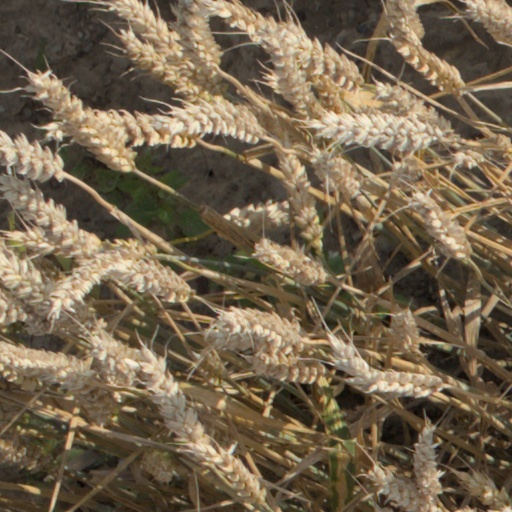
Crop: wheat